Oscar C. Pfaus

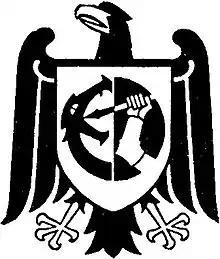
Emblem of the Deutscher Fichte-Bund

In 1939 and throughout the Second World War, Ireland was not a strategic priority for the Germans. Officially, the "Abwehr" had banned contact with anti-government groups in Ireland although in practice there had been some limited contact with the IRA and Irish nationalists from which the "Abwehr" had concluded that the IRA was too weak to form a credible partner against Britain. On January 12, 1939, the IRA set out to raise its profile with Germany and to establish a working relationship with the Nazis by sending an ultimatum to Lord Halifax, the British foreign secretary, that if British troops were not withdrawn from Ireland within days, further action would be taken. The IRA subsequently declared war on Britain and began a series of bomb attacks in England on January 16 under the S-Plan or Sabotage Campaign.